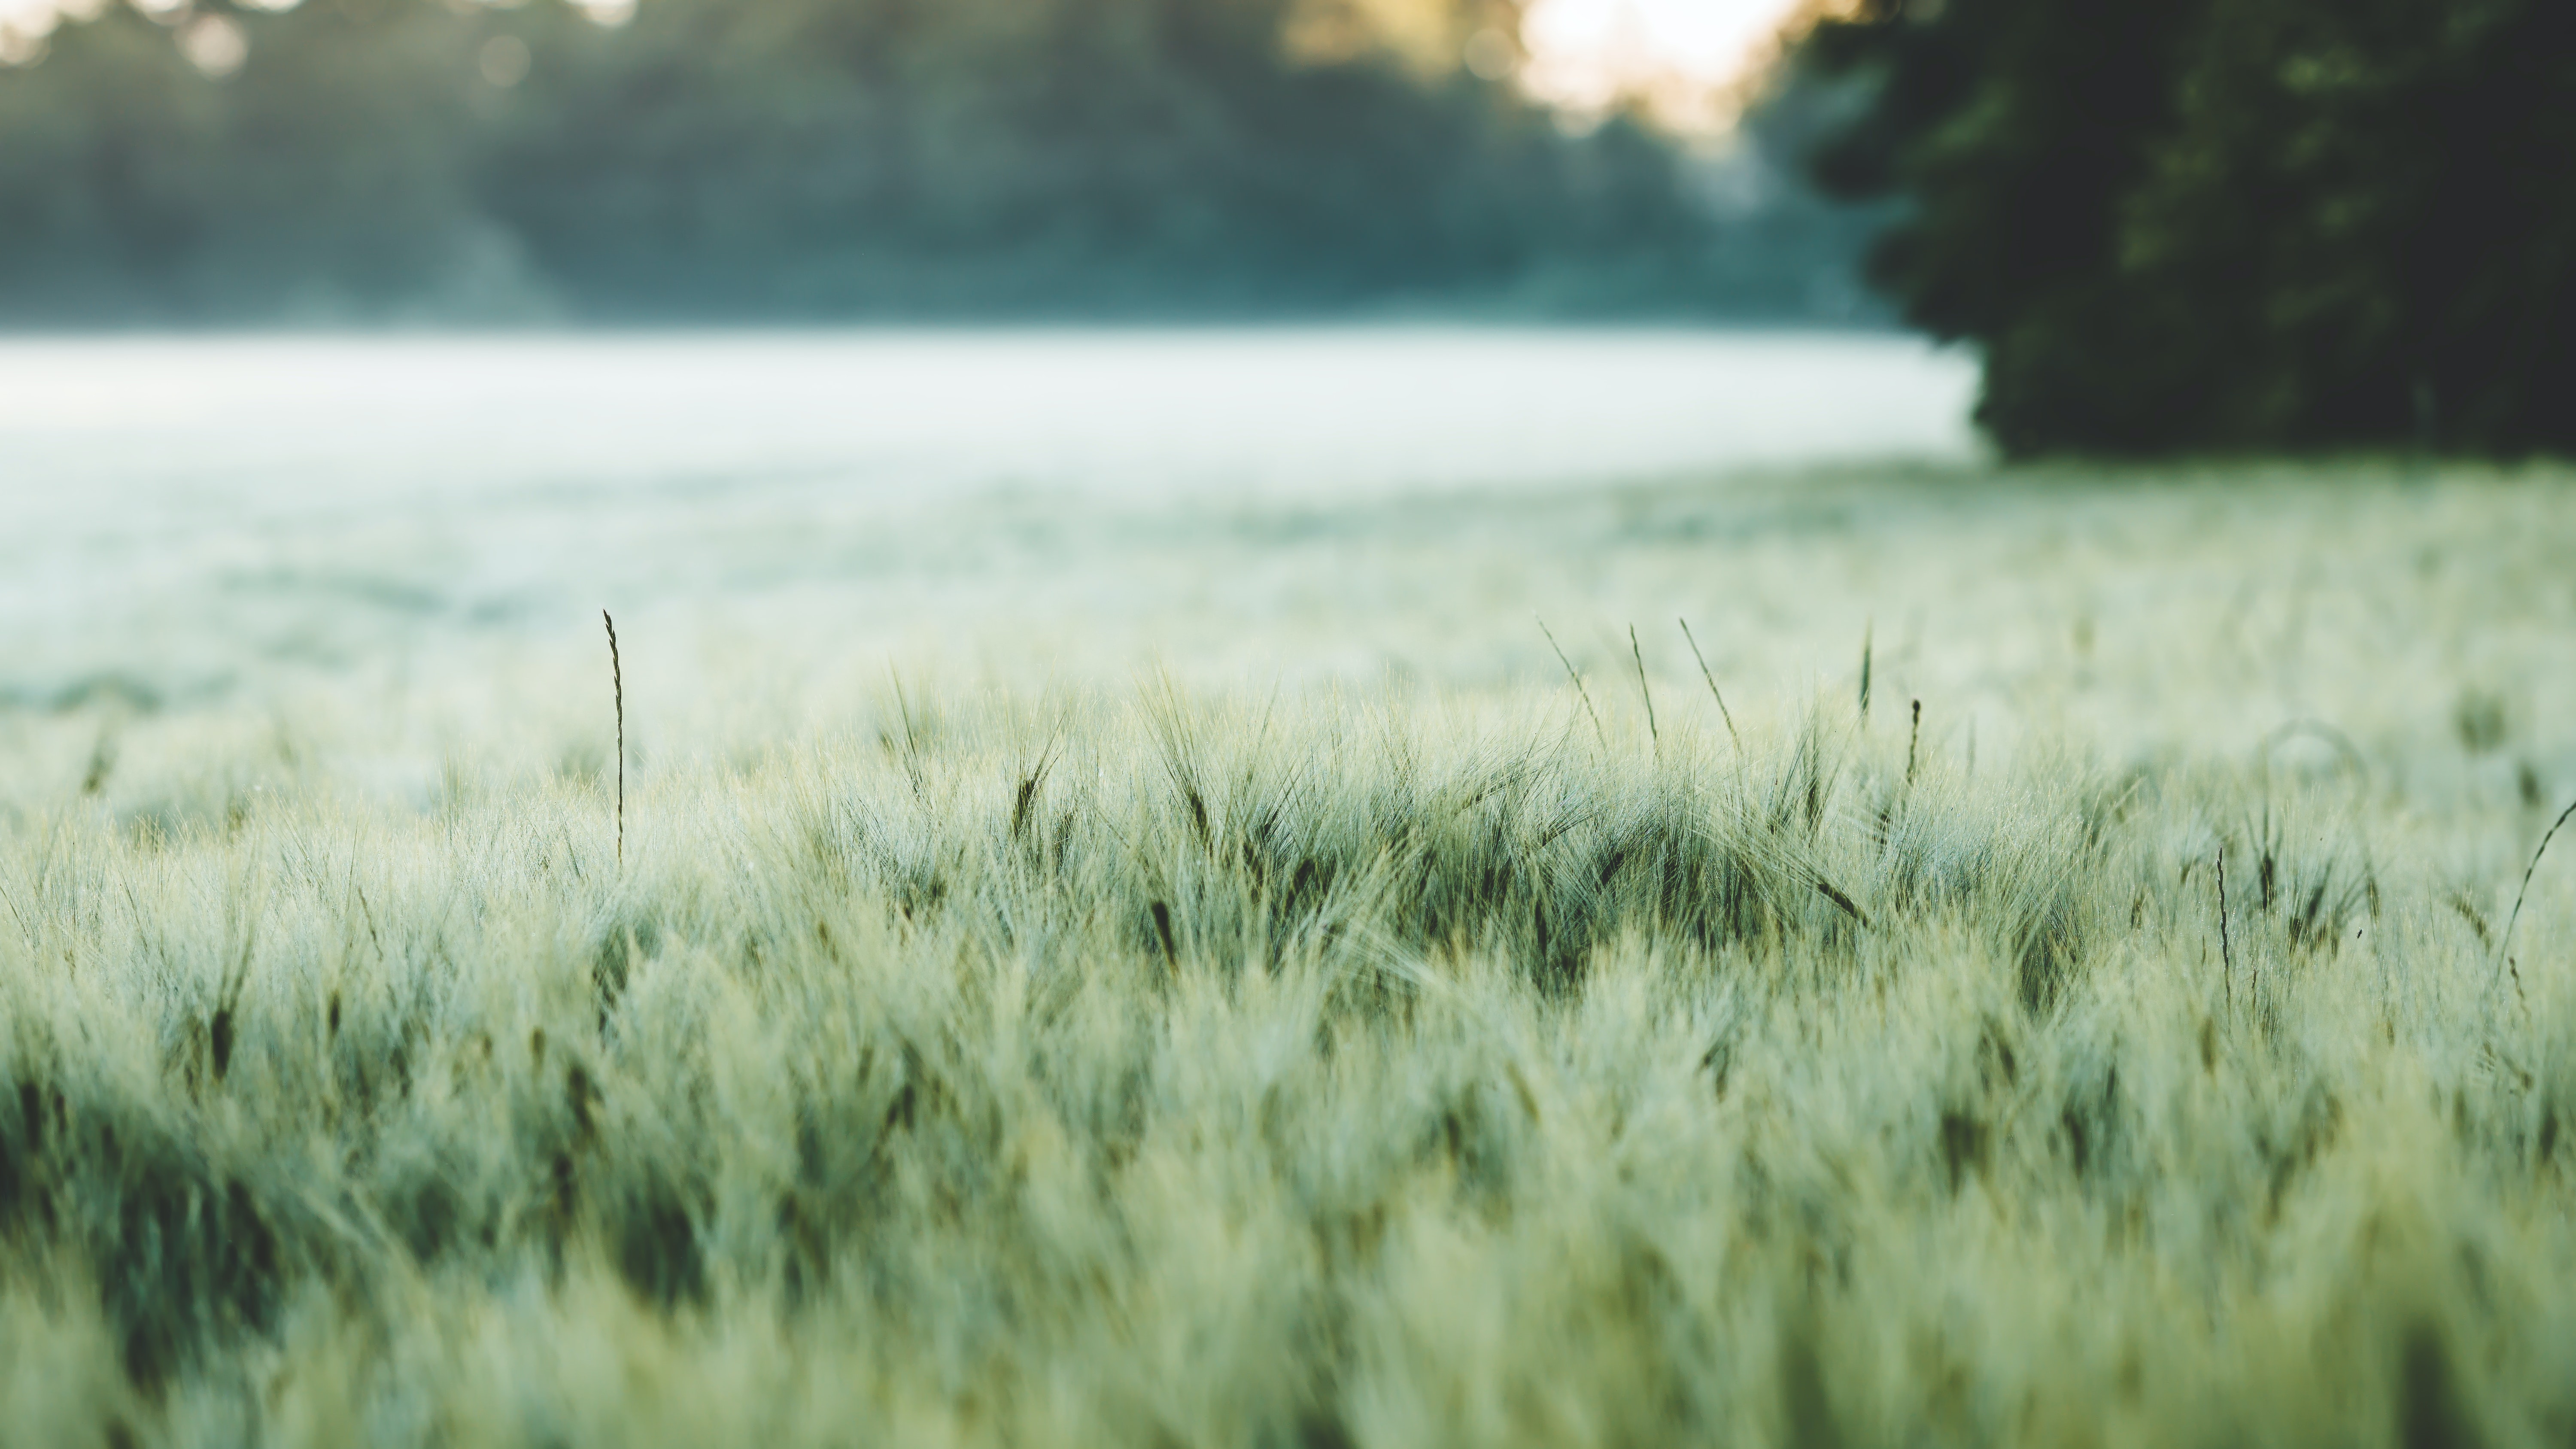
natural, atmosphere, plant, ecoregion, natural landscape, natural environment, wood, sunlight, atmospheric phenomenon, horizon, grass, People in nature, morning, rural area, grassland, landscape, agriculture, tree, plain, meadow, wind, grass family, field, prairie, close up, forest, lake, mist, spring, reservoir, nature reserve, crop, road, winter, freezing, plantation, pasture, sunrise, evening, ocean, plant stem, dawn, wave, farm, loch, hill, sea, reflection